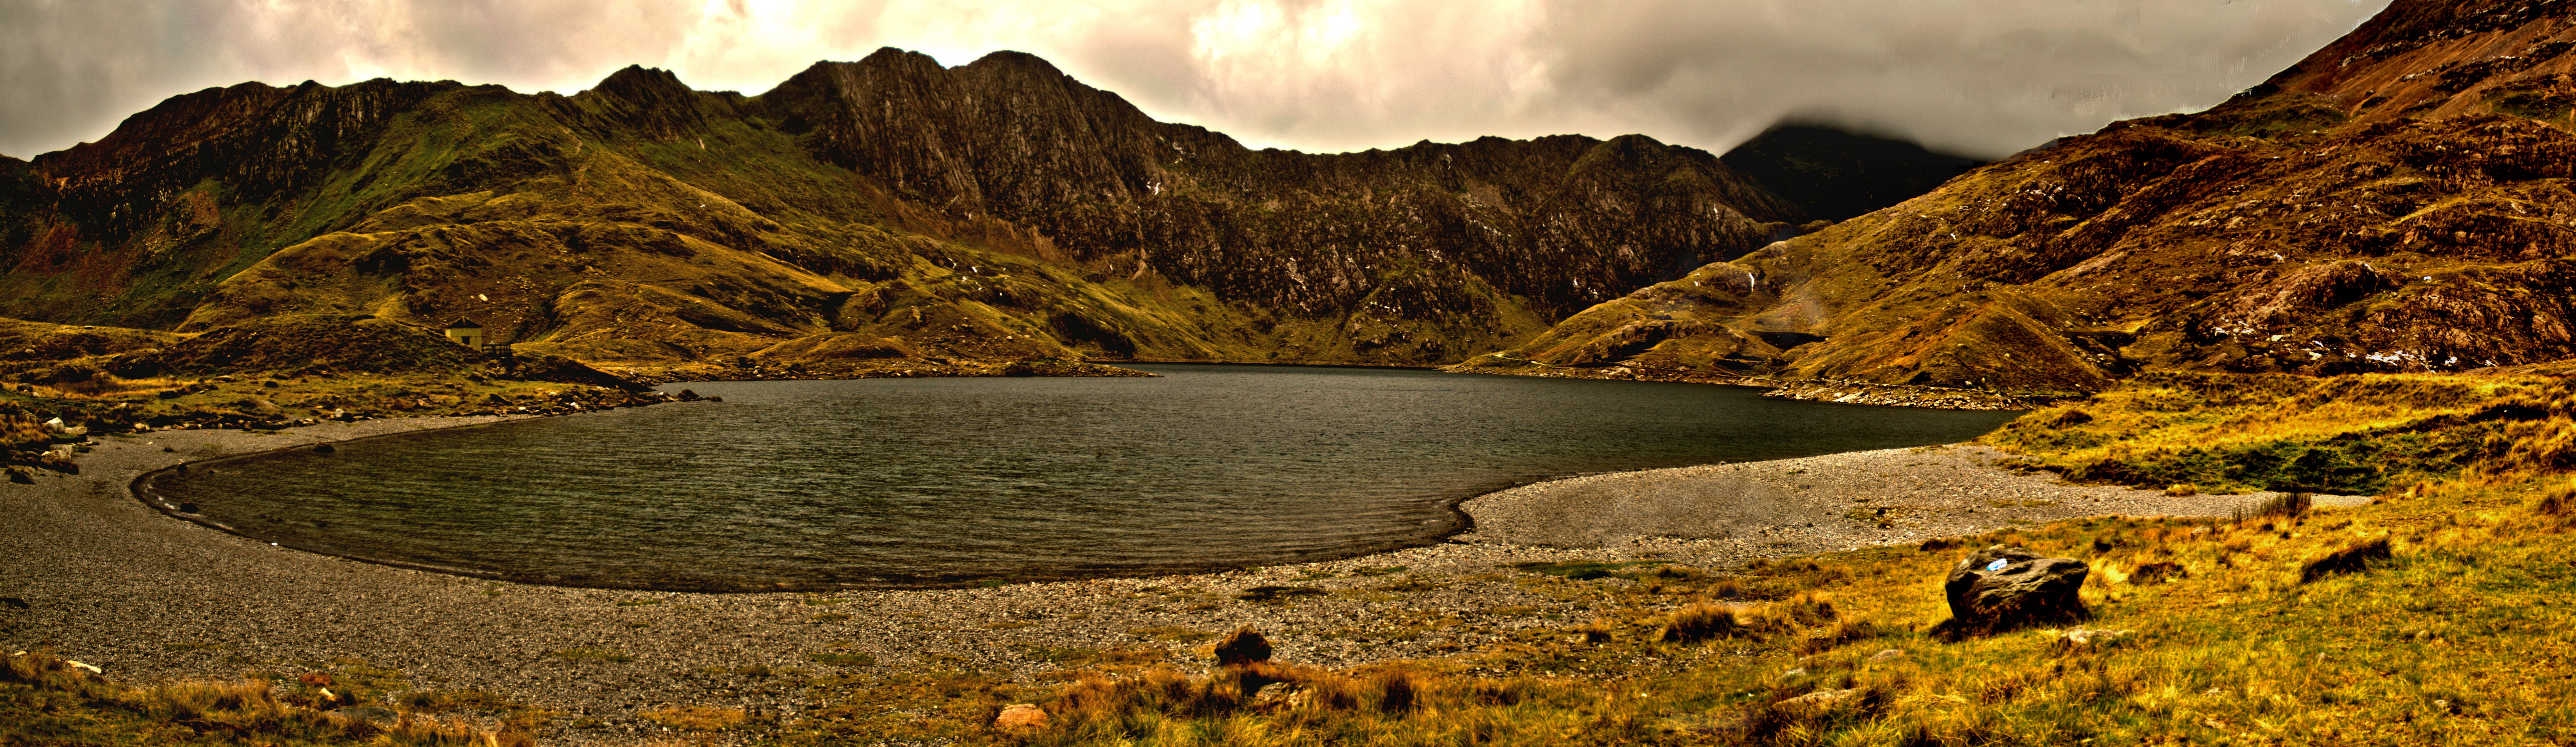
landscape, water, wilderness, mountain, people, lake, adventure, valley, panorama, summer, travel, autumn, reservoir, leisure, plateau, loch, wadi, tarn, mountainous landforms